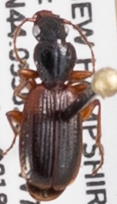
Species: Cymindis neglecta
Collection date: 2018-08-22
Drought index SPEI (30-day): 0.518
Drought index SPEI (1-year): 0.17
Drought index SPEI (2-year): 0.526